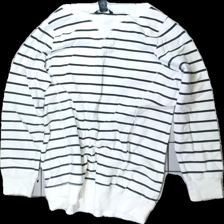
View: front
Type: Sweater
Category: Ladies
Brand: Ellos
Colors: White, Black
Material: 100% cotton
Pattern: Striped
Cut: Regular, C-collar
Size: 42
Season: All
Stains: Minor
Damage: stained
Damage location: top center
Damage 2: pilling
Damage 2 location: middle center
Price range: <50
Recommended usage: Reuse
Comment: washed out